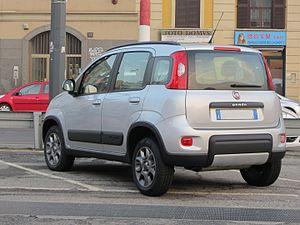
La Fiat Panda III est une petite citadine 5 places ou 4 dans sa version de base développée par le constructeur automobile italien Fiat, produite à partir de l'automne 2011 dans son usine italienne Gianbattista Vico de Pomigliano d'Arco près de Naples. Il s'agit de la troisième génération de la Fiat Panda née en 1980. Elle est présentée en avant première au Salon de l'automobile de Francfort en septembre 2011. Sa commercialisation a débuté en janvier 2012.